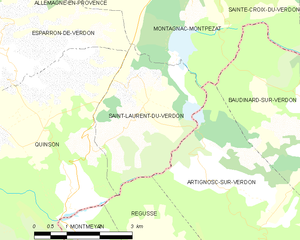
Carte des communes françaises: Saint-Laurent-du-Verdon
Saint-Laurent-du-Verdon est une commune française, située dans le département des Alpes-de-Haute-Provence en région Provence-Alpes-Côte d'Azur.